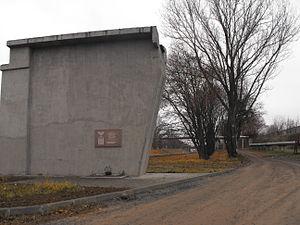
Le ghetto de Baranavitchy est un ghetto de Biélorussie pendant la seconde guerre mondiale, un emplacement de réinstallation forcée des Juifs de la ville de Baranavitchy et des zones de peuplement environnantes suivant le processus de la persécution et de l'anéantissement des Juifs à l'époque de l'occupation allemande de la Biélorussie par les troupes du troisième Reich durant la Seconde Guerre mondiale.